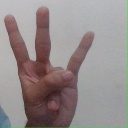
अक्षर: क्ष